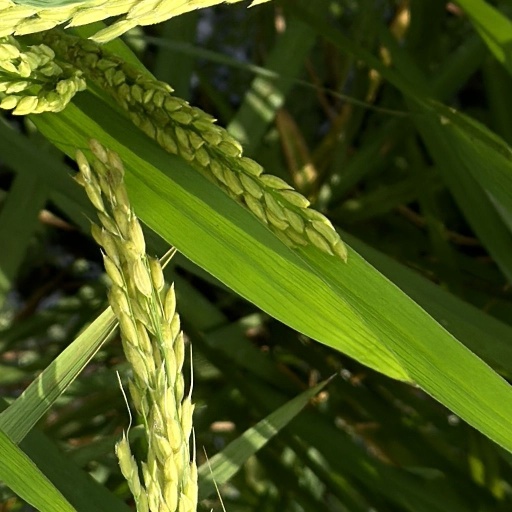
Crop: rice